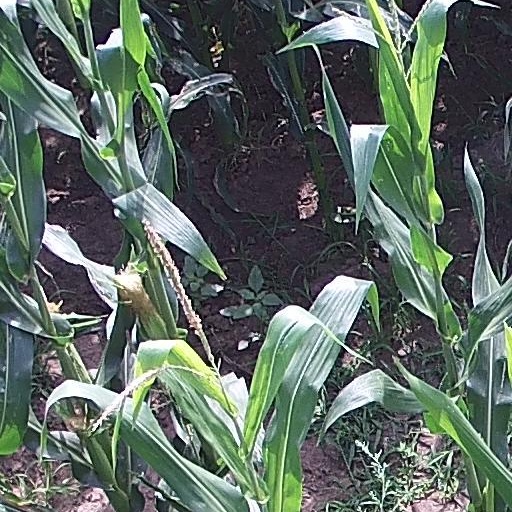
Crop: maize; corn